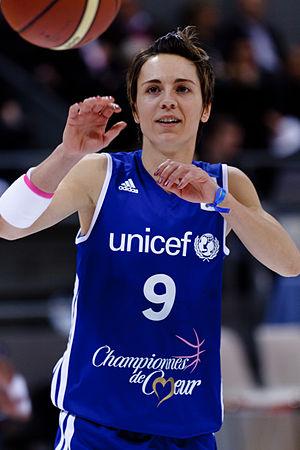
Céline Dumerc,lors match de Gala Championnes de cœur à Toulouse.